Lesotho

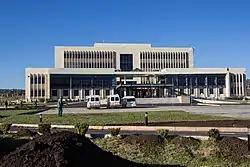
The Parliament building in Maseru

The Constitution of Lesotho came into force after the publication of the Commencement Order. Constitutionally, legislation refers to laws that have been passed by both houses of parliament and have been assented to by the king (Section 78(1)). Subordinate legislation refers to laws passed by other bodies to which parliament has, by virtue of Section 70(2) of the Constitution, validly delegated such legislative powers. These include government publications, ministerial orders, ministerial regulations, and municipal by-laws.